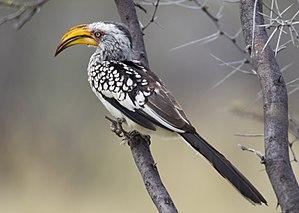
Le Calao leucomèle est une espèce d'oiseau appartenant à la famille des Bucerotidae.